Édouard Marie Heckel

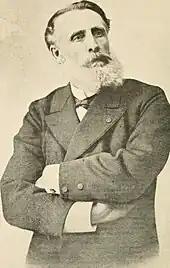
Édouard Marie Heckel

Dr. Édouard Marie Heckel (24 March 1843 – 20 January 1916) was a French botanist and medical doctor, and director of the Jardin botanique E.M. Heckel in Marseille.